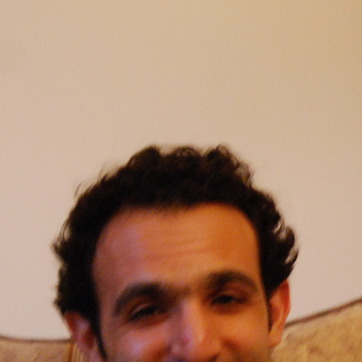
Material: hair